Zaytsev's rule

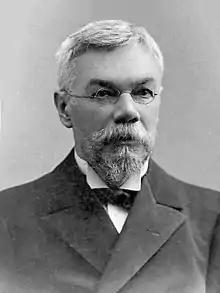
Alexander Mikhaylovich Zaytsev

Alexander Zaytsev first published his observations regarding the products of elimination reactions in "Justus Liebigs Annalen der Chemie" in 1875. Although the paper contained some original research done by Zaytsev's students, it was largely a literature review and drew heavily upon previously published work. In it, Zaytsev proposed a purely empirical rule for predicting the favored regiochemistry in the dehydrohalogenation of alkyl iodides, though it turns out that the rule is applicable to a variety of other elimination reactions as well. While Zaytsev's paper was well referenced throughout the 20th century, it was not until the 1960s that textbooks began using the term "Zaytsev's rule".